Philip Dadd

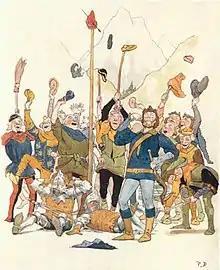
One of Dadd's illustrations for the 1904 book "William Tell Told Again".

Philip John Stephen Dadd (1880 – 2 August 1916) was a British illustrator.